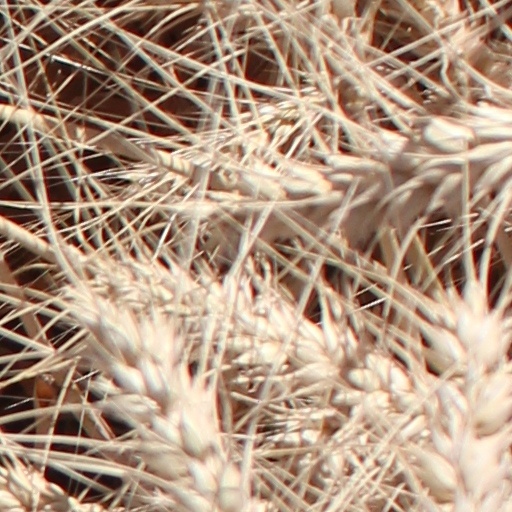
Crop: wheat